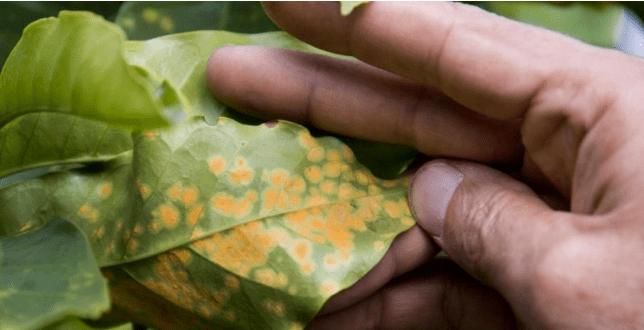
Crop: unknown
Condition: coffee_coffee_rust